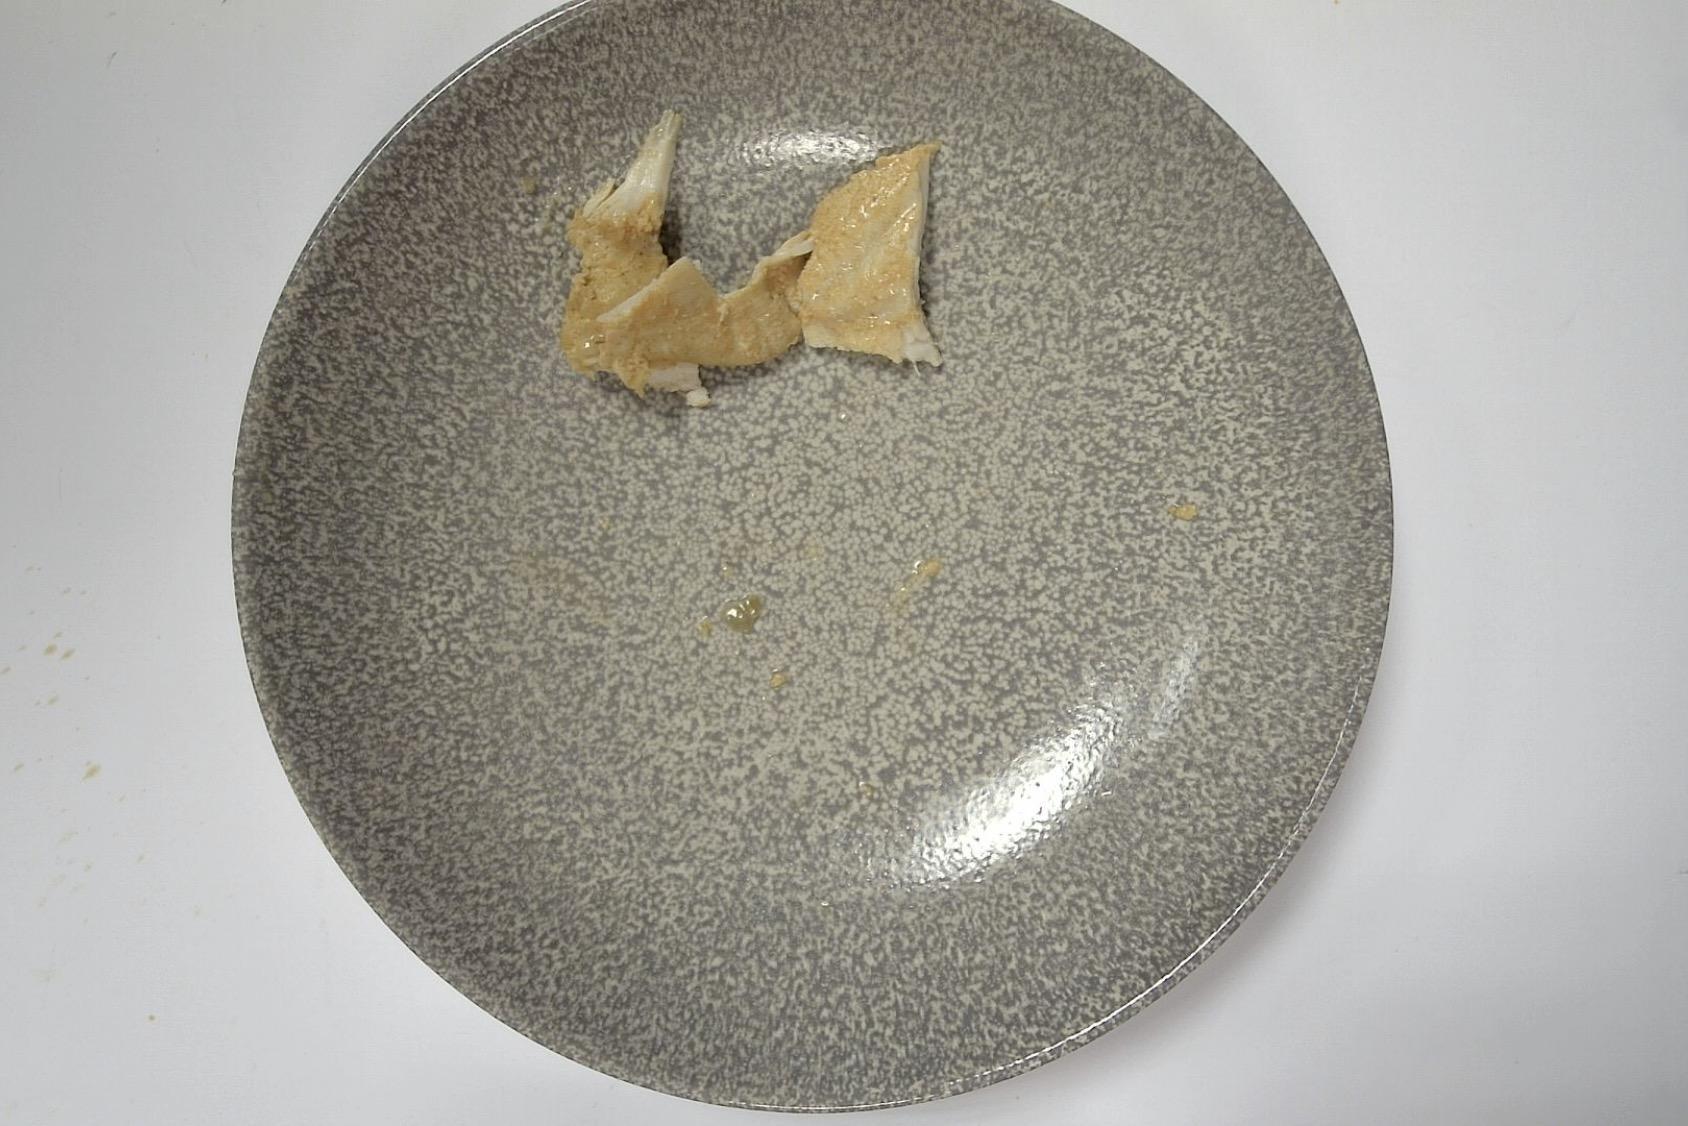
Gericht: Hähnchenbrustfilet mit Reis, Paprikasauce und Beilagensalat
Portionsgröße: Große Portion
Zutaten: Reis, Dressing Portion, Eisbergsalat, Krautsalat, Paprika, Sahne, Braune Sauce , Hähnchen
Gewicht vorher: 421 g
Kalorien vorher: 368,55 kcal
Gewicht nachher: 395 g
Kalorien nachher: 345,789 kcal